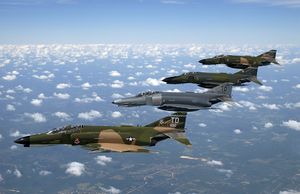
McDonnell Aircraft Corporation
McDonnell Aircraft Corporation udviklede et af de mest producerede amerikanske kampfly gennem tiden, F-4 Phantom II.
McDonnell Aircraft Corporation var en amerikansk flyproducent med base nær St. Louis, Missouri.